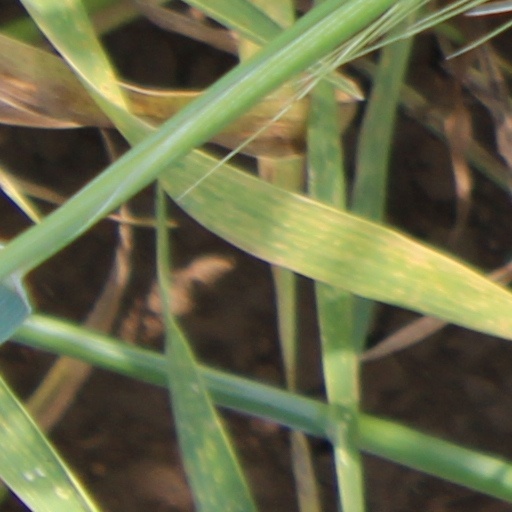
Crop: wheat